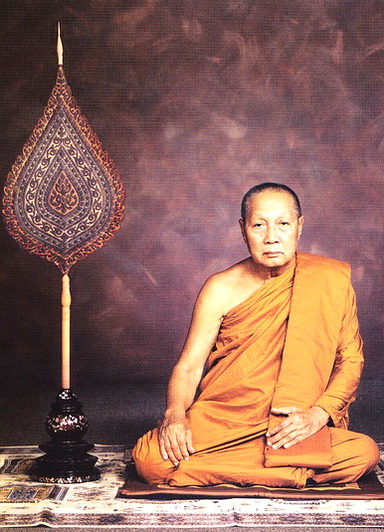
สมเด็จพระพุทธชินวงศ์ (ประจวบ กนฺตาจาโร)

สมเด็จพระพุทธชินวงศ์ (ประจวบ กนฺตาจาโร) เป็นสมเด็จพระราชาคณะฝ่ายธรรมยุติกนิกาย อดีตเคยดำรงตำแหน่งสำคัญ เช่น คณะผู้ปฏิบัติหน้าที่สมเด็จพระสังฆราช รักษาการเจ้าคณะใหญ่คณะธรรมยุต กรรมการมหาเถรสมาคม ประธานอำนวยการฝึกอบรมพระธรรมทูตไปต่างประเทศ (ธรรมยุต) อธิการบดีมหาวิทยาลัยมหามกุฏราชวิทยาลัย เจ้าอาวาสวัดมกุฏกษัตริยารามราชวรวิหาร เป็นผู้ถึงพร้อมด้วยสีลาจารวัตรมีความรอบรู้ทั้งในทางคดีโลกและคดีธรรม กล่าวได้อย่างเต็มภาคภูมิว่า เป็นสมเด็จพระราชาคณะรูปแรกของไทยที่สำเร็จการศึกษาในทางคดีโลกถึงชั้นปริญญาเอก
== ประวัติ ==
สมเด็จพระพุทธชินวงศ์ นามเดิม ประจวบ เนียมหอม เกิดเมื่อวันจันทร์ ขึ้น 5 ค่ำ เดือน 8 ปีขาล ตรงกับวันที่ 14 มิถุนายน พ.ศ. 2469 ที่หมู่บ้านโรงจีน ตำบลบางแพ อำเภอบางแพ จังหวัดราชบุรี เป็นบุตรคนที่หนึ่งของคุณพ่อคง คุณแม่ท้อน เนียมหอม ได้เข้าเรียนระดับประถมเมื่ออายุ 10 ปี ที่โรงเรียนเฉลียววิทยา วัดเหนือ บางแพ
อายุได้ 12 ปี ได้บรรพชาเป็นสามเณร เมื่อวันที่ 4 พฤศจิกายน พ.ศ. 2480 ณ วัดเหนือบางแพ ตำบลบางแพ อำเภอบางแพ จังหวัดราชบุรี โดยมีพระธรรมเสนานี (เงิน นนฺโท) วัดสัตตนารถปริวัตรวรวิหาร อำเภอเมืองราชบุรี จังหวัดราชบุรี เป็นพระอุปัชฌาย์ พระครูนาถ สุมโน เจ้าอาวาสวัดเหนือบางแพ ตำบลบางแพ อำเภอบางแพ จังหวัดราชบุรี เป็นพระศีลาจารย์
เมื่ออายุได้ 14 ปี พ.ท.วิบูล สิริสุภาส ซึ่งขณะนั้นยังดำรงอยู่ในสมณเพศและดำรงสมณศักดิ์ที่พระครูวิบูลธรรมคุต วัดราชบพิธ กรุงเทพมหานคร ได้นำเข้ามาฝากตัวให้อยู่กับสมเด็จพระอริยวงศาคตญาณ (จวน อุฏฺฐายี) ครั้งยังทรงดำรงสมณศักดิ์ที่พระเทพเวที วัดมกุฏกษัตริยารามราชวรวิหาร เมื่อเดือนพฤษภาคม พ.ศ. 2483
อายุย่างเข้า 21 ปี ได้อุปสมบทเป็นพระภิกษุ ณ วัดมกุฏกษัตริยารามราชวรวิหาร เมื่อวันที่ 22 เมษายน พ.ศ. 2489 โดยมีสมเด็จพระอริยวงศาคตญาณ (จวน อุฏฺฐายี) ขณะทรงดำรงสมณศักดิ์ที่พระธรรมปาโมกข์ เป็นพระอุปัชฌาย์ พระธรรมกิจจานุการี (ผัน กิจฺจการี) วัดมกุฏกษัตริยารามราชวรวิหาร เป็นพระกรรมวาจาจารย์ พระเทพกิตติเมธี (หิ้น คนฺธาโร) วัดมกุฏกษัตริยารามราชวรวิหาร ครั้งยังดำรงสมณศักดิ์ที่พระปริยัติเมธี เป็นพระอนุสาวนาจารย์ ได้นามฉายา กนฺตาจาโร
=== วิทยฐานะ ===
* แผนกธรรม นักธรรมเอก
* แผนกบาลี เปรียญธรรม 5 ประโยค
* แผนกสามัญ
** ประโยคเตรียมอุดมศึกษา (ม. 8)
** ประโยคครู พ.
** ประโยคครู พ.ป.
** ปริญญาตรี ศาสนศาสตร์บัณฑิต (ศน.บ.) จากสภาการศึกษามหามกุฏราชวิทยาลัย
** พ.ศ. 2509 ปริญญาโท (M.A.) ทางปรัชญา จากมหาวิทยาลัยพาราณสี ประเทศอินเดีย
** พ.ศ. 2530 ปริญญาเอก (Ph.D.) ทางปรัชญา จากมหาวิทยาลัยพาราณสี ประเทศอินเดีย
:เกียรติคุณพิเศษ
*ได้รับพระราชทานรางวัลเสาเสมาธรรมจักรจากสมเด็จพระกนิษฐาธิราชเจ้า กรมสมเด็จพระเทพรัตนราชสุดาฯ สยามบรมราชกุมารี ในฐานะผู้ทำคุณประโยชน์ต่อพระพุทธศาสนา ประจำปี ๒๕๒๖
== สมณศักดิ์ ==
* พ.ศ. 2505 ได้รับพระราชทานตั้งสมณศักดิ์เป็นพระราชาคณะชั้นสามัญ ที่ "พระกิตติสารมุนี"ราชกิจจานุเบกษา, แจ้งความสำนักนายกรัฐมนตรี เรื่อง พระราชทานสัญญาบัตรตั้งสมณศักดิ์, ตอนที่ 3, เล่ม 80, วันที่ 4 มกราคม 2506, หน้า 9
* พ.ศ. 2515 ได้รับพระราชทานเลื่อนสมณศักดิ์เป็นพระราชาคณะชั้นราช ที่ "พระราชกวี นรสีหพจนปิลันธน์ คันถธุรบัณฑิต ยติคณิสสร บวชสังฆาราม คามวาสีราชกิจจานุเบกษา, แจ้งความสำนักนายกรัฐมนตรี เรื่อง พระราชทานสัญญาบัตรตั้งสมณศักดิ์, ตอนที่ 202, เล่ม 89, วันที่ 31 ธันวาคม 2515, หน้า 4
* พ.ศ. 2517 ได้รับพระราชทานเลื่อนสมณศักดิ์เป็นพระราชาคณะชั้นเทพ ที่ "พระเทพโมลี ตรีปิฎกธาดา มหากถิกสุนทร ยติคณิสสร บวชสังฆาราม คามวาสี"ราชกิจจานุเบกษา, แจ้งความสำนักนายกรัฐมนตรี เรื่อง พระราชทานสัญญาบัตรตั้งสมณศักดิ์, ตอนที่ 91, เล่ม 229, วันที่ 31 ธันวาคม 2517, หน้า 4
* พ.ศ. 2528 ได้รับพระราชทานเลื่อนสมณศักดิ์เป็นพระราชาคณะชั้นธรรม ที่ "พระธรรมธัชมุนี ปริยัติเมธีสิกขากร ธรรมธรสังฆโสภณ ปรหิตโกศลสังฆวิภูษิต ยติคณิสสร บวรสังฆาราม คามวาสี"ราชกิจจานุเบกษา, แจ้งความสำนักนายกรัฐมนตรี เรื่อง พระราชทานสัญญาบัตรตั้งสมณศักดิ์,ตอนที่ 20,เล่ม103,วันที่ 7 กุมภาพันธ์ 2529, หน้า 1
* พ.ศ. 2536 ได้รับพระราชทานสถาปนาสมณศักดิ์เป็นพระราชาคณะเจ้าคณะรอง ชั้นหิรัญบัฏ ที่ "พระธรรมปัญญาจารย์ ไพศาลสังฆวิทยาธิการี อุฏฐายีวรางกูรสังฆวิสุทธิ์ พุทธบริษัทอรรถธรรมปสาทกร สุนทรศีลขันธสมาจารสุทธิ ธรรมยุตติกคณิสสร บวรสังฆาราม คามวาสี"ราชกิจจานุเบกษา, ประกาศสถาปนาสมณศักดิ์, ตอนที่ 202, เล่ม 110, วันที่ 6 ธันวาคม 2536, หน้า 1
* พ.ศ. 2543 ได้รับพระราชทานสถาปนาสมณศักดิ์เป็นสมเด็จพระราชาคณะ ชั้นสุพรรณบัฏ ที่ "สมเด็จพระพุทธชินวงศ์ พิพัฒนพงศ์วิสุต พุทธพจนานุสิต วิจิตรปฏิภาณพัฒนคุณ วิบุลศีลสมาจารวัตรสุนทร ตรีปิฎกธรรมวราลงกรณ์ ธรรมยุตติกคณิสสร บวรสังฆาราม คามวาสี อรัญวาสี"ราชกิจจานุเบกษา, พระบรมราชโองการ ประกาศสถาปนาสมณศักดิ์, ตอนที่ 28 ข, เล่ม 117, วันที่ 28 ธันวาคม 2543, หน้า 7
== ผลงานของท่าน ==
=== ด้านการปกครอง ===
* เป็นเจ้าอาวาสวัดมกุฏกษัตริยาราม
* เป็นกรรมการมหาเถรสมาคม
* เป็นคณะผู้ปฏิบัติหน้าที่สมเด็จพระสังฆราช
* เป็นผู้รักษาการเจ้าคณะใหญ่คณะธรรมยุต แต่งตั้งผู้รักษาการแทนเจ้าคณะใหญ่คณะธรรมยุต ในการประชุมมหาเถรสมาคมครั้งที่ ๓/๒๕๔๗ เมื่อวันที่ ๓๐ มกราคม ๒๕๔๗ ผู้รักษาการแทนเจ้าคณะใหญ่คณะธรรมยุตดำรงตำแหน่งครบวาระ การประชุมมหาเถรสมาคมครั้งที่ ๔/๒๕๔๙ เมื่อวันที่ ๒๐ กุมภาพันธ์ ๒๕๔๙
*พ.ศ. 2491 – 2502 เป็นเลขานุการสังฆมนตรีว่าการองค์การเผยแผ่และสั่งการแทนสังฆนายก
*พ.ศ. 2502 – 2505 เป็นเลขานุการสังฆนายก
*พ.ศ. 2515 เป็นเลขานุการสมเด็จพระสังฆราช
*เป็นเลขานุการคณะกรรมการส่งเสริมสภาการศึกษามหามกุฏราชวิทยาลัย (ก.ส.ม.)
*เป็นกรรมการและเลขานุการมูลนิธิส่งเสริมกิจการศาสนาและมนุษยธรรม (ก.ศ.ม.)
*เป็นรองประธานกรรมการมูลนิธิ ก.ศ.ม.
*พ.ศ. 2505 - 2526 เป็นรองเลขาธิการและเลขาธิการสภาการศึกษามหามกุฏราชวิทยาลัย มหาวิทยาลัยพระพุทธศาสนา แห่งประเทศไทย
*พ.ศ. 2526 - 2537 เป็นอธิการบดีสภาการศึกษามหามกุฏราชวิทยาลัย
*เป็นกรรมการอบรมพระธรรมทูตต่างประเทศ (ธรรมยุต) เสนอว่า สมเด็จพระพุทธชินวงศ์ กรรมการฝึกอบรมพระธรรมทูตไปต่างประเทศ (ธรรมยุต),๐๗๗/๒๕๔๘ ลงวันที่ ๒๔ พฤษภาคม ๒๕๔๘
*เป็นอนุกรรมการศูนย์ควบคุมการไปต่างประเทศ สำหรับพระภิกษุสามเณร (ศ.ต.ภ.)
*เป็นกรรมการเถรสมาคมคณะธรรมยุต
*เป็นผู้อำนวยการมหาวชิราลงกรณราชวิทยาลัย
*เป็นประธานคณะกรรมการมูลนิธิสงเคราะห์คนเป็นโรคเรื้อน เสนอว่า สมเด็จพระพุทธชินวงศ์ ประธานกรรมการมูลนิธิ-สงเคราะห์คนเป็นโรคเรื้อน ในสังฆราชูปถัมภ์ ,การประชุมมหาเถรสมาคมครั้งที่ ๒๒/๒๕๔๘ เมื่อวันที่ ๒๐ กันยายน ๒๕๔๘
*เป็นประธานคณะกรรมการมูลนิธิธัมสิริ
*เป็นกรรมการมูลนิธิมหาวชิราลงกรณราชวิทยาลัย (ม.ว.ก.)
*เป็นกรรมการมูลนิธิสิรินธร (ส.ธ.)
*เป็นกรรมการมูลนิธิมหามกุฏราชวิทยาลัย
*เป็นกรรมการมูลนิธิสมเด็จพระอริยวงศาคตญาณ สมเด็จพระสังฆราช (จวน อุฏฺฐายี)
*เป็นอธิการบดีมหาวิทยาลัยมหามกุฏราชวิทยาลัย
*เป็นประธานกรรมการบริหารสำนักฝึกอบรมพระธรรมทูตไปต่างประเทศ (ธรรมยุต) ,การประชุมมหาเถรสมาคมครั้งที่ ๒๙/๒๕๔๗
*เป็นผู้รักษาการเจ้าคณะใหญ่ (ธรรมยุต) ,มติมหาเถรสมาคมครั้งที่ ๓/๒๕๔๗
=== ด้านการศึกษา ===
* เป็นครูสอนพระปริยัติธรรม วัดมกุฏกษัตริยาราม
* เป็นกรรมการตรวจธรรมสนามหลวง
* เป็นเจ้าสำนักเรียนพระปริยัติธรรม วัดมกุฏกษัตริยาราม
* เป็นผู้อุปถัมภ์โรงเรียนวัดมกุฏกษัตริยาราม
* เป็นผู้ก่อตั้งโรงเรียนพระปริยัติธรรม แผนกธรรมบาลีและแผนกสามัญศึกษา มหาวิทยาลัยมหามกุฏราชวิทยาลัย วิทยาเขตมหาวชิราลงกรณราชวิทยาลัย
* เป็นผู้จัดการโรงเรียนพระปริยัติธรรม แผนกสามัญศึกษา วัดมกุฏกษัตริยาราม
* เป็นกรรมการมูลนิธิมหาวชิราลงกรณราชวิทยาลัย
* เป็นกรรมการมูลนิธิสิรินธร
* เป็นผู้จัดการโรงเรียนมหาวชิราลงกรณราชวิทยาลัย
* เป็นผู้จัดการโรงเรียนมหาวชิราลงกรณราชวิทยาลัย 2 (วัดไผ่ดำ)
* เป็นอธิการบดีมหาวิทยาลัยมหามกุฏราชวิทยาลัย
===ด้านต่างประเทศ===
*งานเผยแผ่พระพุทธศาสนาในต่างประเทศโดยจัดตั้งสำนักฝึกอบรมพระธรรมทูตไปต่างประเทศ (ธรรมยุต)
*ดำรงตำแหน่งเป็นประธานกรรมการบริหารสำนักฝึกอบรมพระธรรมทูตไปต่างประเทศ (ธรรมยุต) โดยมอบให้มหาวิทยาลัยมหามกุฏราชวิทยาลัย เป็นหน่วยงานบริหารกิจการมาจนถึงปัจจุบัน
*เดินทางไปดูการพระพุทธศาสนา ณ ประเทศอินเดีย (ก่อนและหลังการเดินทางไปศึกษา)
*เดินทางไปร่วมฉลองพุทธชยันติ ณ ประเทศญี่ปุ่น และไปเยี่ยมทหารไทยที่ประเทศเกาหลี กลับมาแวะดูการพระศาสนาที่ฮ่องกงและประเทศเวียดนาม
*เดินทางไปร่วมประชุมสงฆ์คณะธรรมยุต ที่ประเทศสหรัฐอเมริกา เป็นประจำปี
*เป็นผู้เริ่มก่อตั้งวัดญาณรังษี ที่รัฐเวอร์จิเนีย ประเทศสหรัฐอเมริกา
*เดินทางดูการพระพุทธศาสนา ที่ประเทศฝรั่งเศส ประเทศเดนมาร์กและประเทศนอร์เว
*เดินทางดูการพระพุทธศาสนาที่ประเทศอินโดนีเซีย
* เดินทางดูการพระศาสนาที่ประเทศไต้หวัน
=== การเผยแผ่ ===
*แสดงธรรมในวันพระ แสดงธรรมอบรมประชาชน ข้าราชการ ทหาร ตำรวจ นักเรียน นักศึกษา
*แสดงธรรมทางสถานีวิทยุกระจายเสียงแห่งประเทศไทย กรมประชาสัมพันธ์ และทางสถานีวิทยุโทรทัศน์เป็นครั้งคราว
*คณะกรรมการฝ่ายเผยแผ่พระพุทธศาสนาของมหาเถรสมาคม เรื่อง การเสนอขอแต่งตั้งคณะกรรมการฝ่ายเผยแผ่พระพุทธศาสนาของมหาเถรสมาคม ,การประชุมมหาเถรสมาคม ครั้งที่ ๒๓/๒๕๔๕ เมื่อวันที่ ๑๐ กันยายน ๒๕๔๕
=== การสาธารณูปการ ===
*ได้บูรณปฏิสังขรณ์และก่อสร้างอาคารถาวรวัตถุภายในวัดมกุฏกษัตริยาราม
*ก่อสร้างอาคารเรียน อาคารที่พักอาศัย อุโบสถ หอประชุม ที่มหาวชิราลงกรณราชวิทยาลัย (วัดชูจิตธรรมาราม) ตำบลสนับทึบ อำเภอวังน้อย จังหวัดพระนครศรีอยุธยา รวมจำนวน ๑๐๐ หลัง*
*ก่อสร้างศาลาการเปรียญและกุฏิที่พักอาศัยที่สำนักปฏิบัติธรรม “วัดมกุฎคีรีวัน” ตำบลโป่งตาลอง อำเภอปากช่อง จังหวัดนครราชสีมา จำนวน ๒๘ หลัง
*ให้ความอนุเคราะห์ในการก่อสร้างโรงพยาบาลบางแพ จังหวัดราชบุรี
== วาระสุดท้าย ==
สมเด็จพระพุทธชินวงศ์ อาพาธด้วยโรคไตวายเรื้อรัง ปอดอักเสบ หลอดเลือดหัวใจตีบ เบาหวาน เข้ารับรักษาอาการอาพาธตั้งแต่วันที่ 3 มิถุนายน พ.ศ. 2550 ต่อมาเกิดอาการปอดติดเชื้ออย่างรุนแรงและลุกลามเข้าสู่กระแสเลือด และมรณภาพเมื่อวันที่ 3 มกราคม พ.ศ. 2551 เวลา 07:53 น. ที่ห้องซีซียู ตึกอัษฎางค์ ชั้น 3 โรงพยาบาลศิริราช สิริรวมอายุ 81 ปี 6 เดือน พรรษา 61
สมเด็จพระกนิษฐาธิราชเจ้า กรมสมเด็จพระเทพรัตนราชสุดาฯ สยามบรมราชกุมารี เสด็จฯ ประกอบพิธีพระราชทานน้ำหลวงสรงศพสมเด็จพระพุทธชินวงศ์ เมื่อวันที่ 4 มกราคม พ.ศ. 2551 ณ วัดมกุฎกษัตริยาราม พระบาทสมเด็จพระมหาภูมิพลอดุลยเดชมหาราช บรมนาถบพิตรได้พระราชทานพิธีสวดพระอภิธรรมในพระบรมราชานุเคราะห์ ระหว่างวันที่ 4-10 มกราคม พ.ศ. 2551 พระราชทานเพลิงศพ สมเด็จพระพุทธชินวงศ์ (ประจวบ กนฺตาจารเถร) ในวันเสาร์ที่ 14 กุมภาพันธ์ พ.ศ. 2552 เวลา 16.00 น. ณ เมรุหลวงหน้าพลับพลาอิศริยาภรณ์ วัดเทพศิรินทราวาส กรุงเทพมหานคร
== อ้างอิง ==
หมวดหมู่:สมเด็จพระพุทธชินวงศ์|ประจวบ
หมวดหมู่:กรรมการมหาเถรสมาคม
หมวดหมู่:เจ้าอาวาสวัดมกุฏกษัตริยารามราชวรวิหาร
หมวดหมู่:เปรียญธรรม 5 ประโยค
หมวดหมู่:อธิการบดีมหาวิทยาลัยมหามกุฏราชวิทยาลัย
หมวดหมู่:ภิกษุในสังกัดคณะสงฆ์ธรรมยุติกนิกาย
หมวดหมู่:ผู้ได้รับพระราชทานรางวัลเสาเสมาธรรมจักร
หมวดหมู่:ศิษย์เก่าจากมหาวิทยาลัยพาราณสี
หมวดหมู่:บุคคลจากอำเภอบางแพ
หมวดหมู่:ภิกษุจากจังหวัดราชบุรี